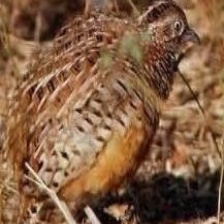
Species: HARLEQUIN QUAIL
Scientific name: COTURNIX DELEGORGUEI
ImageNet parent category: quail